Rita Tornborg

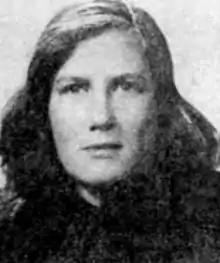
"Rita Tornborg 1944.jpg"

Rita Tornborg (born 13 December 1926) is a Swedish novelist and short story writer. She was born in South Africa, and grew up in Poland. She made her literary debut in 1970, with the novel "Paukes gerilla". Other books are "Salomos namnsdag" from 1979, "Systrarna" from 1982, and the short story collection "Rosalie" from 1991. She was awarded the Dobloug Prize in 1995.